Edict of Compiègne

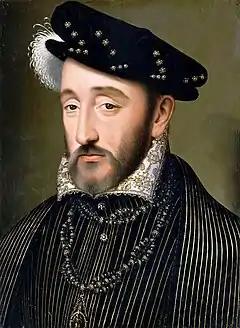
Henri II of France issued the Edict of Compiègne on 24 July 1557.

The Edict of Compiègne, issued from his Château de Compiègne by Henry II of France, 24 July 1557, applied the death penalty for all convictions of relapsed and obstinate "sacramentarians", for those who went to Geneva or published books there, for iconoclast blasphemers against images, and even for illegal preaching or participation in religious gatherings, whether public or private. It was the third in a series of increasingly severe punishments for expressions of Protestantism in France, which had for an aim the extirpation of the Reformation. By raising the stakes, which now literally became matters of life and death, the Edict had the result of precipitating the long religious crisis in France and hastening the onset of armed civil war between armies mustered on the basis of religion, the series of French Wars of Religion, which were not settled until Henri IV's edict of toleration, the Edict of Nantes (1598).